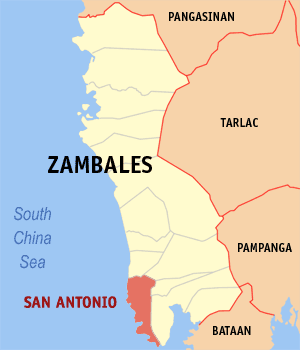
San Antonio est une ville de 2ᵉ classe située dans la province de Zambales aux Philippines. Selon le recensement de 2010 elle est peuplée de 34 217 habitants.
Le phare de l'île Capones est un phare situé sur l'Île de Capones au large de San Antonio, dans la province de Zambales aux Philippines.